Stone slab

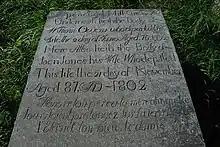
Multilingual grave slab: Welsh, English, French

From prehistoric times there have been examples of graves covered with a stone slab, in its natural state or carved. This use of slabs as tombstone has extended the concept of natural slab to the tombstone variant: flat, thin and polished. An instance is the slab in the tomb of King Pere el Gran of Aragon, which weighs 900 kg.